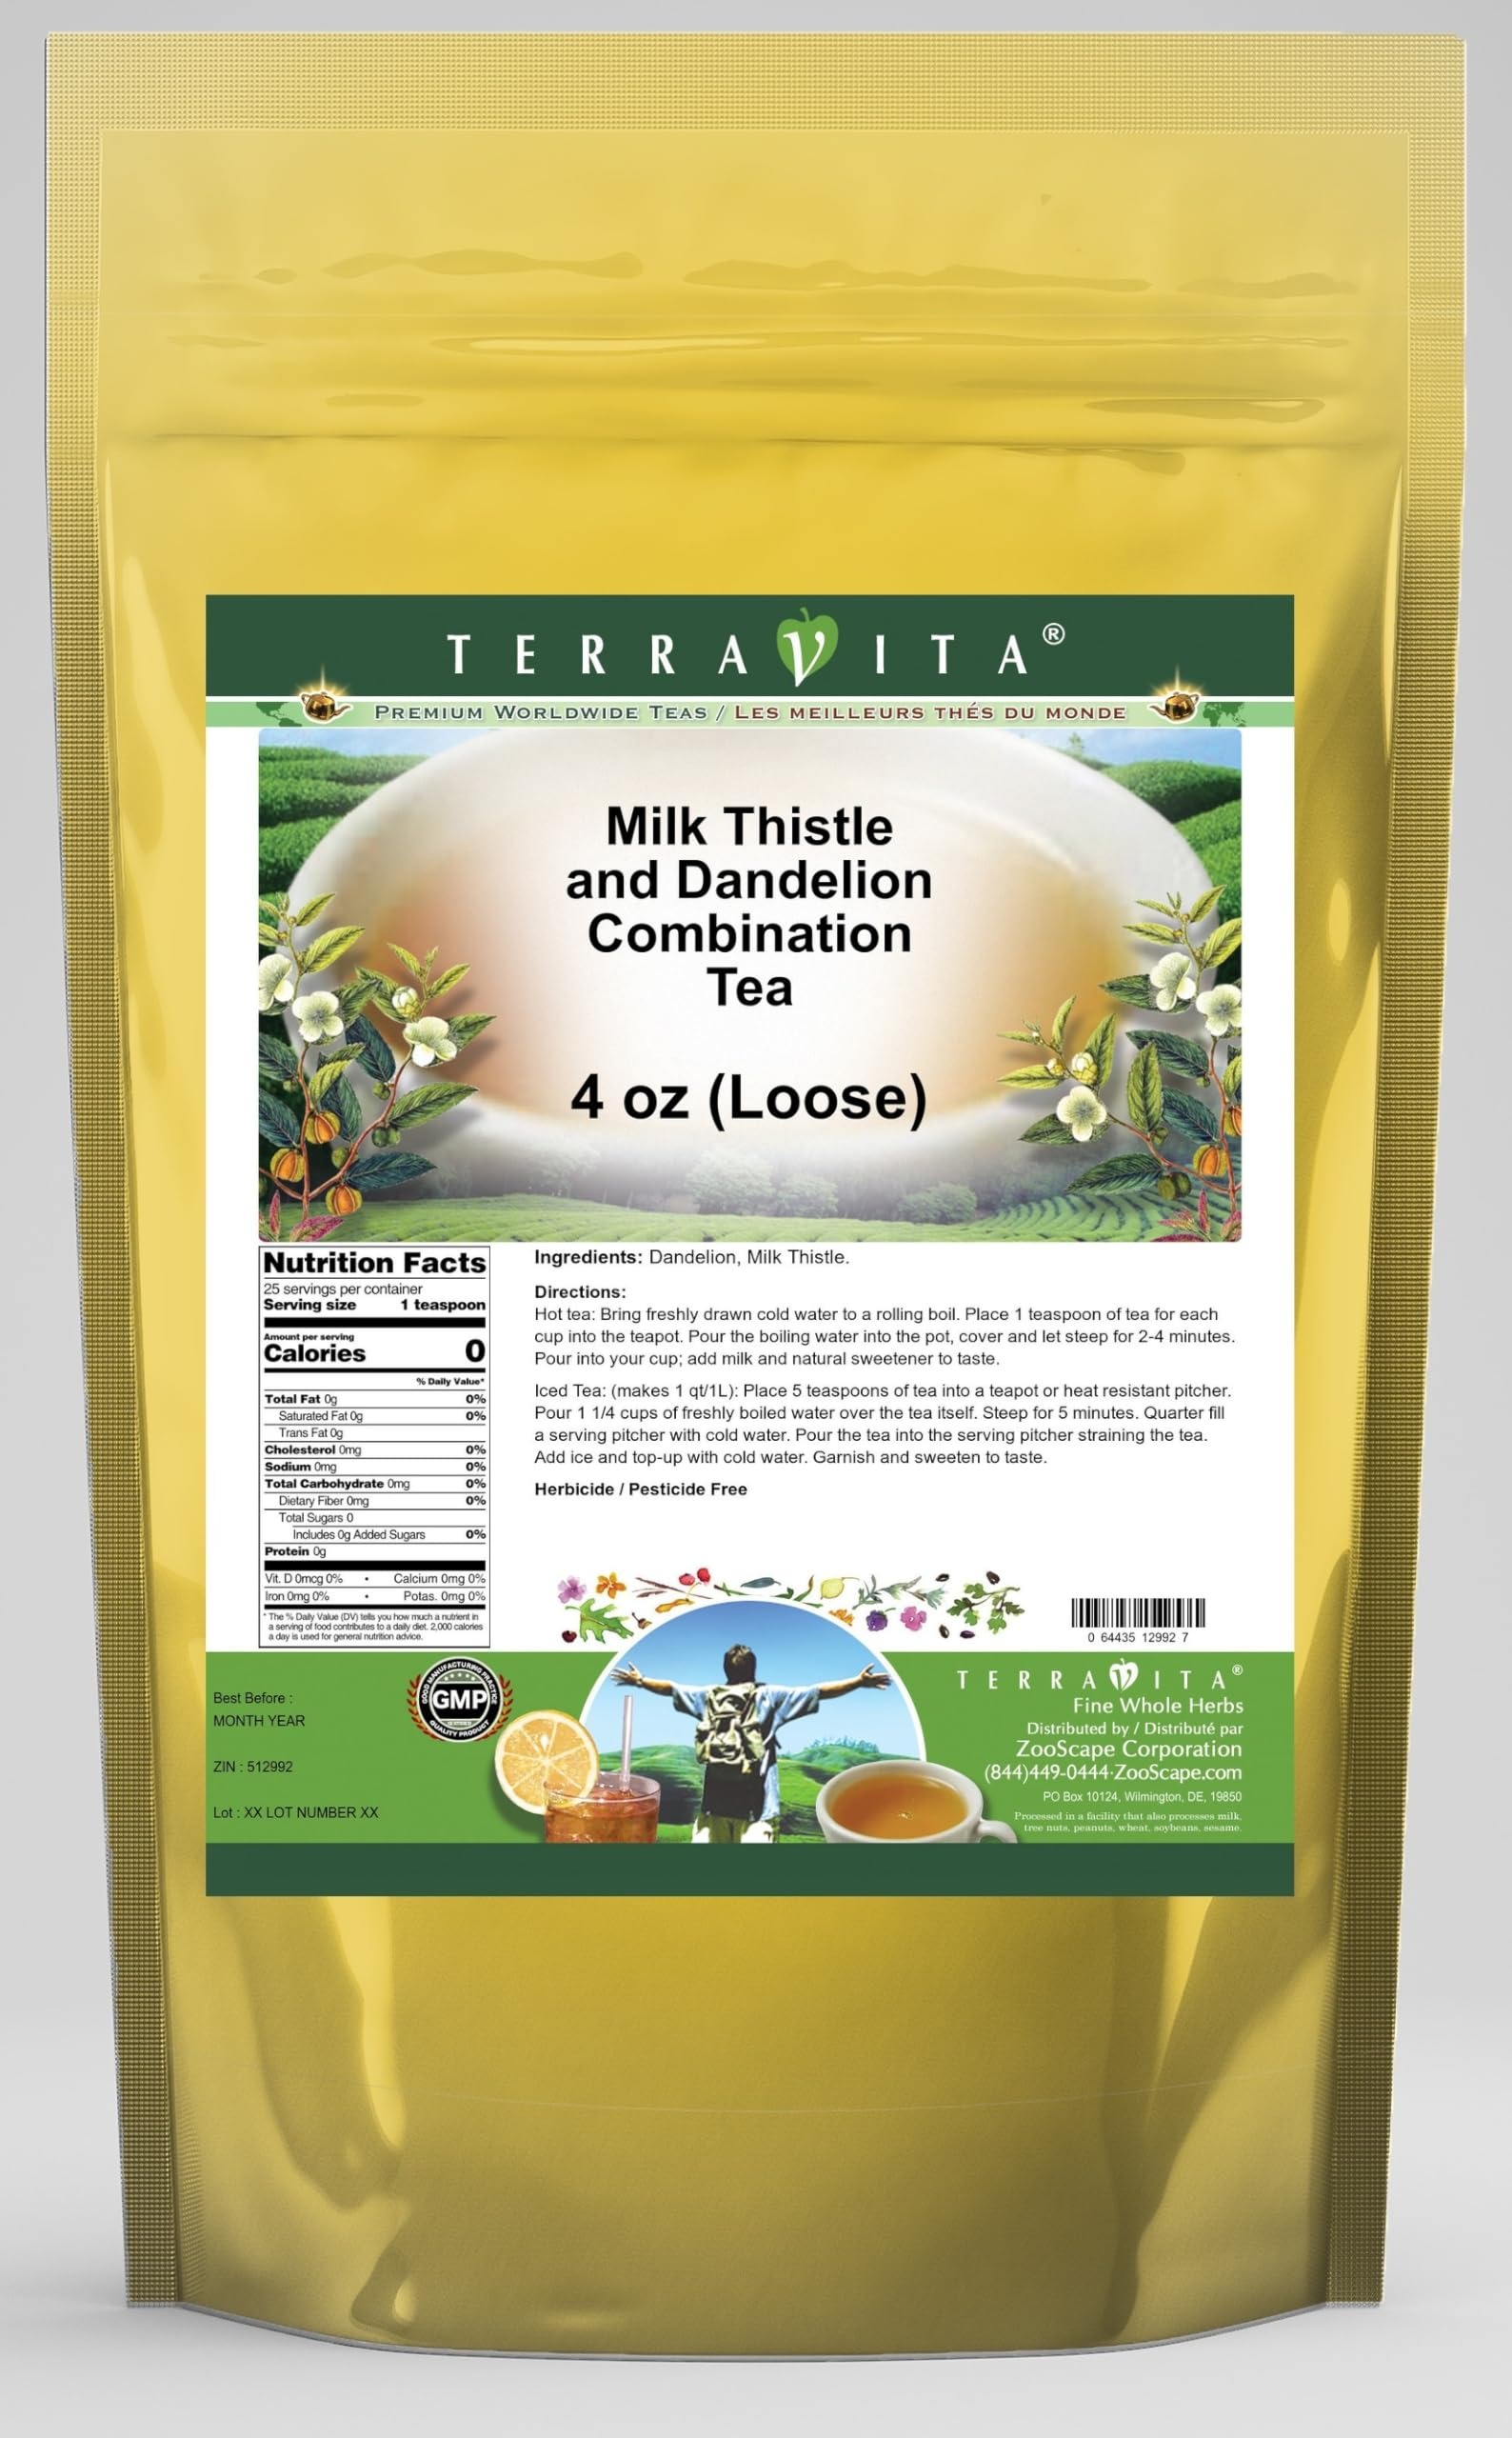
Item Name: Milk Thistle and Dandelion Combination Tea (Loose) (4 oz, ZIN: 512992) - 3 Pack
Bullet Point 1: Milk Thistle and Dandelion Combination Tea (Loose) (4 oz, ZIN: 512992)
Bullet Point 2: No fillers.
Bullet Point 3: Manufacturer: TerraVita
Bullet Point 4: Size: 4 oz
Bullet Point 5: Loose Leaf Herbal Tea - Packed in a convenient upright pouch!
Product Description: Milk Thistle and Dandelion Combination Tea (Loose) (4 oz, ZIN: 512992)<BR><BR>Packaged in the United States in a GMP certified facility (Good Manufacturing Practice).<BR><BR>No fillers.<BR><BR>Manufacturer: TerraVita<BR><BR>Size: 4 oz<BR><BR>Loose Leaf Herbal Tea - Packed in a convenient upright pouch!<BR><BR>Ingredients: Dandelion, Milk Thistle
Value: 12.0
Unit: Ounce

Price: 54.96